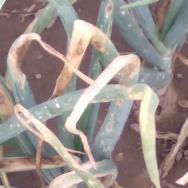
Crop: Onion
Condition: alternaria-d